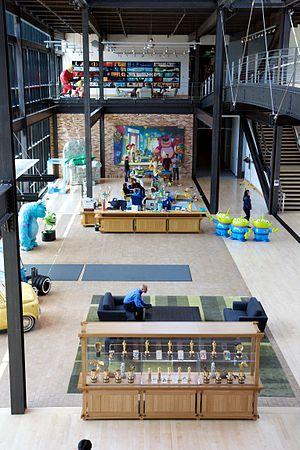
Le Pixar Campus est à la fois le siège social de la société Pixar et un lieu de production cinématographique, situé à l'adresse postale 1200 Park Avenue à Emeryville en Californie.